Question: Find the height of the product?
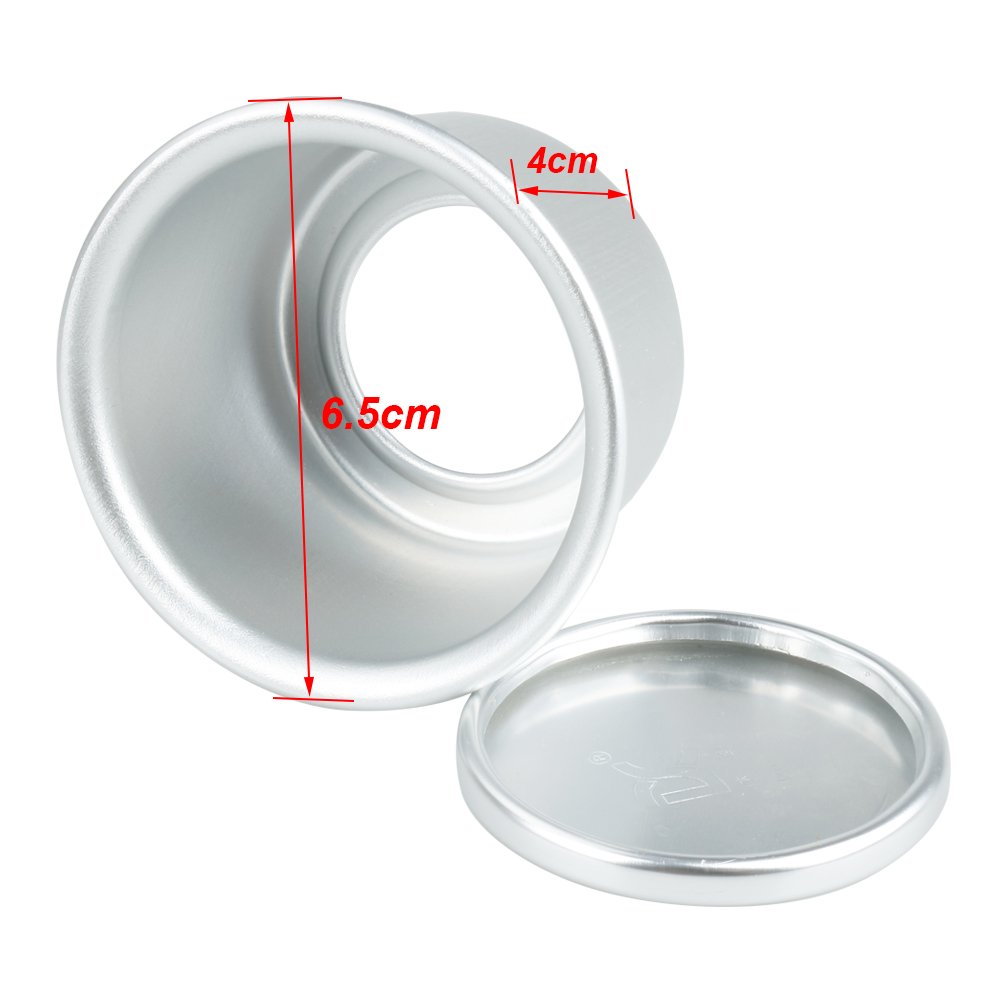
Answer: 4.0 centimetre